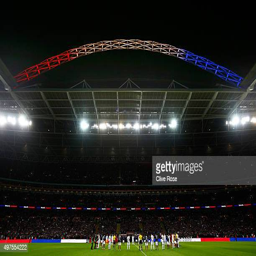
a general view during the international friendly match